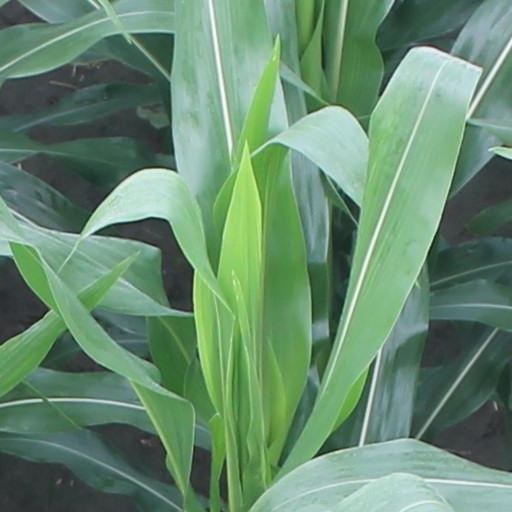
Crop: maize; corn